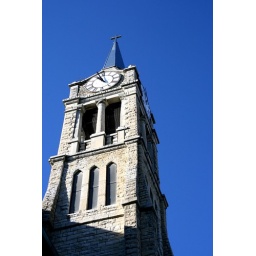
church clock/bell tower in lockport with blue sky